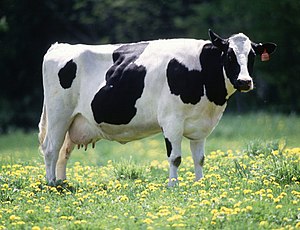
Holstein-Frieser
Holstein-Frieser ko
Holstein-Frieser er krydsninger af malkekvæg, der i dag kendes som verdens højeste ydende malkekvæg. De stammer oprindeligt fra de nederlandske provinser Noord-Holland og Frisland og fra Slesvig-Holsten i Tyskland. Dyrene var frisernes og saksernes regionale kvæg. De hollandske og tyske kvægavlere fokuserede på de krydsninger, der bedst kunne optage græs, som der var rigeligt af i området. Kvæget er sort og hvidt, fordi kvægavlerne udvælger disse farver.